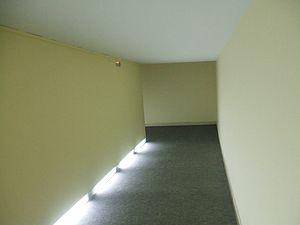
Le palais de Montehermoso est un bâtiment avec une origine dans le XVIᵉ siècle, bien qu'il soit très restauré, situé dans la ville de Vitoria dans la province d'Alava en Pays basque, concrètement dans la partie la plus importante et ancienne de la ville, dans le secteur connu comme le Campillo. historiquement il eut plusieurs utilisations, l'avant-dernier étant celui de servir de siège épiscopal. Actuellement, après une restructuration profonde et l'expansion de sa superficie par l'annexion de l'ancien réservoir d'eau de Vitoria-Gasteiz, le bâtiment ouvre ses portes comme Centre culturel Montehermoso, orienté sur les expositions artistiques et représentations musicales.